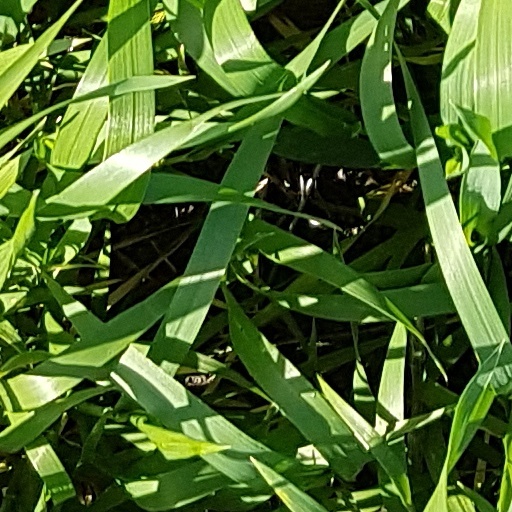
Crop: wheat